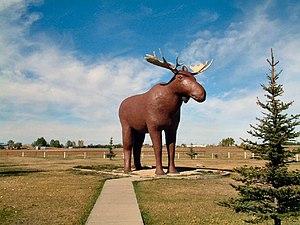
Moose Jaw est une municipalité de la Saskatchewan au Canada. Elle est située sur la route transcanadienne, 71 kilomètres à l'ouest de Regina.